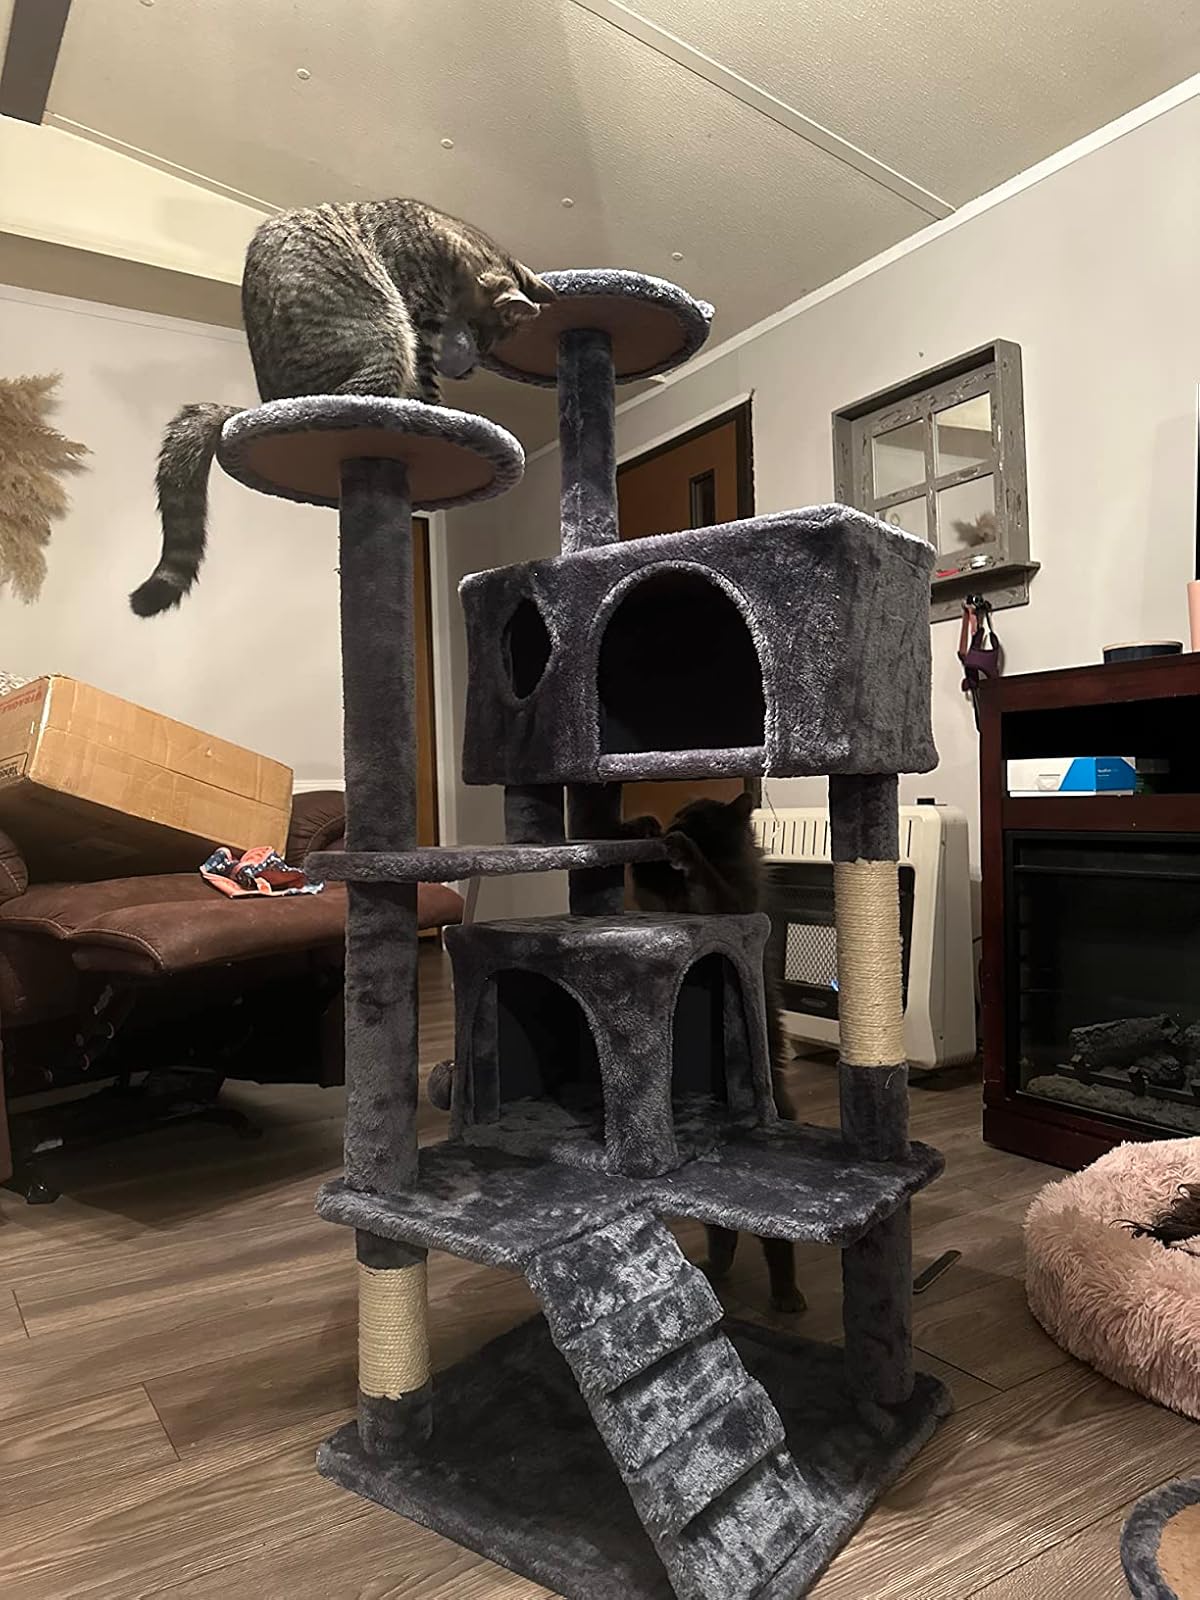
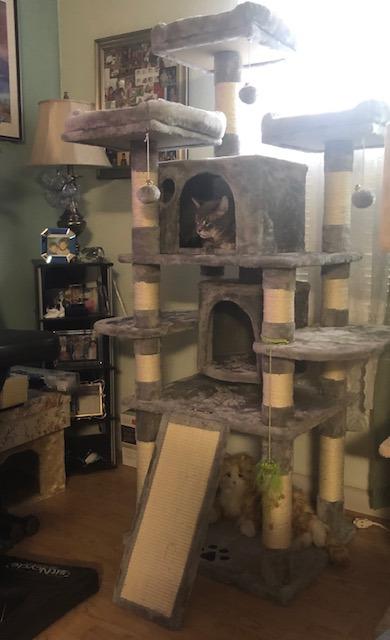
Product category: items_cat tree
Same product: no